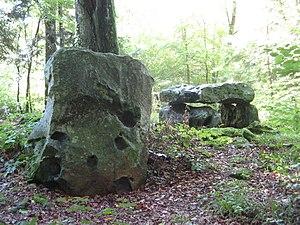
Saint-Maurice-aux-Riches-Hommes
Le dolmen et le menhir de Lancy sont situés dans la forêt domaniale de Vauluisant à Saint-Maurice-aux-Riches-Hommes, dans le département de l'Yonne en France.